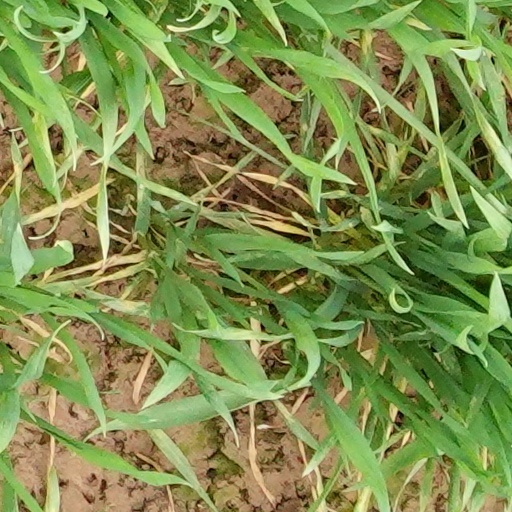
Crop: wheat